USS Kamehameha

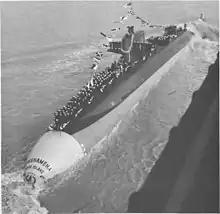
USS "Kamehameha" (SSBN-642) in her original configuration as a fleet ballistic missile submarine at her launching on 16 January 1965.

The contract to build "Kamehameha" was awarded to Mare Island Naval Shipyard in Vallejo, California on August 31, 1962. The "Kamehameha" was sponsored by Mrs. Pauline Nawahineokalai King (née Evans), widow of Samuel Wilder King, the eleventh Territorial Governor of Hawaii, and commissioned on December 10, 1965 with Commander Roth S. Leddick in command of the Blue Crew and Commander Robert W. Dickieson in command of the Gold Crew. Construction began on May 2, 1963 and she was launched on January 16, 1965.